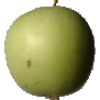
Label: Apple Granny Smith 1